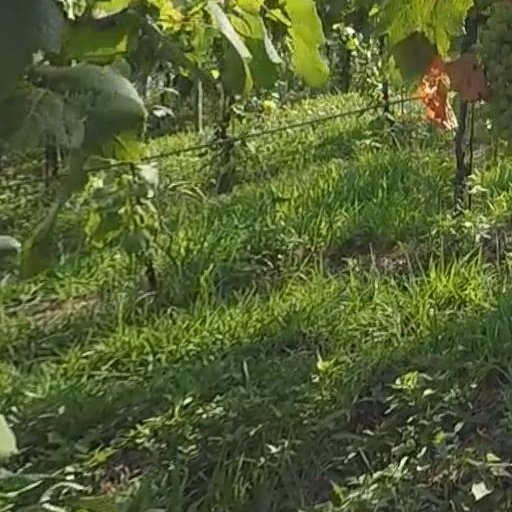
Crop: grape